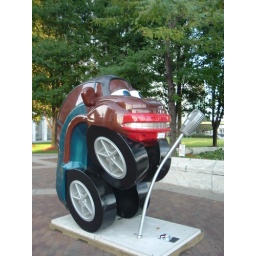
cool ass art car in Detroit this one was on jefferson ave across the street from Hart plaza